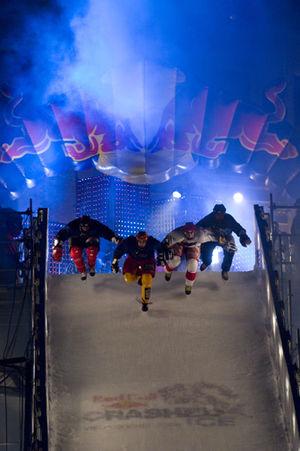
Les Championnats du monde de patinage de descente extrême sont un événement international regroupant chaque année les épreuves de cette discipline sous l'égide de la All Terrain Skate Cross Federation. Ils regroupent les épreuves de Red Bull Crashed Ice et de Riders Cup.